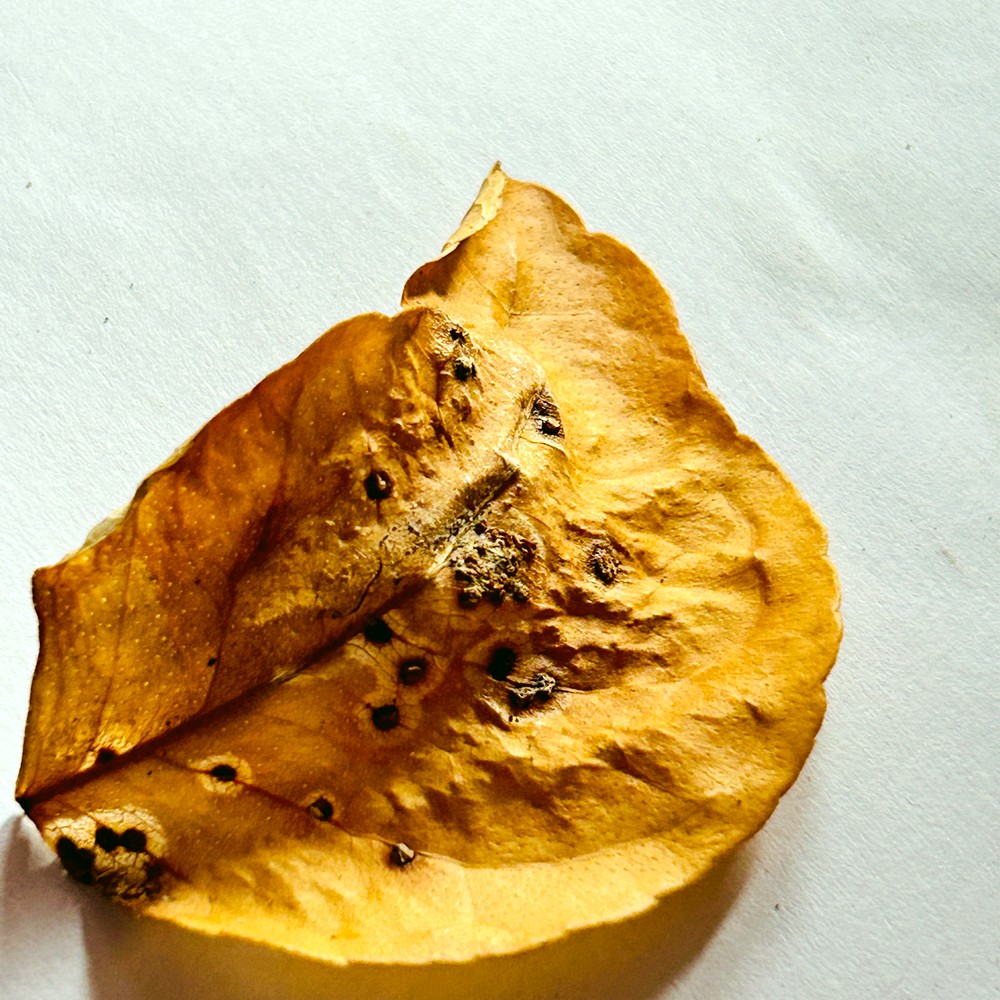
Label: Dry Leaf